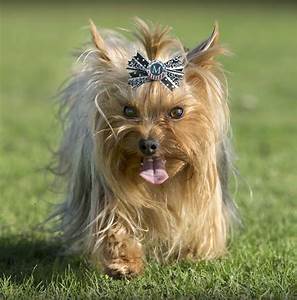
Label: cane